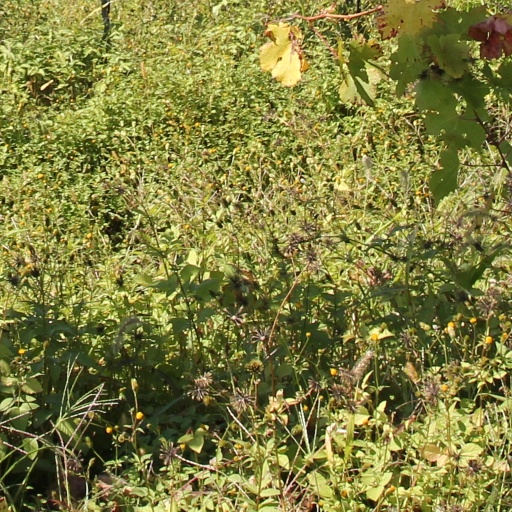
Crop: grape